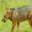
Label: fox